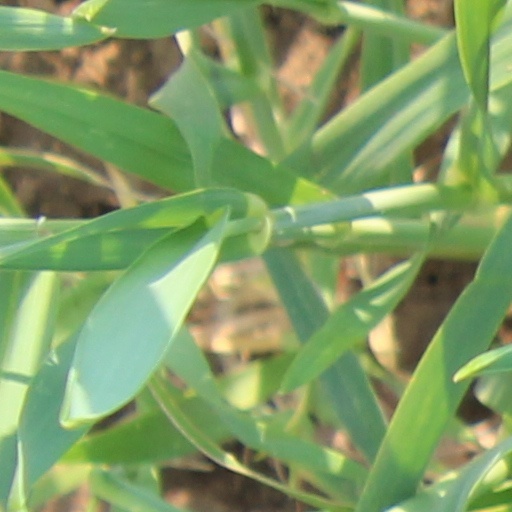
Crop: wheat